Brodosplit

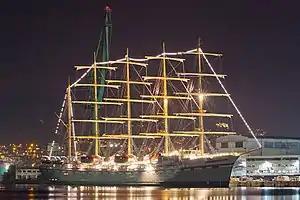
"Flying Clipper" in her finishing stages

Yard number 468, due for delivery to a French client SNCM in 2011, is a 41,300GT, 180-metre-long Ro-Pax vessel with twelve decks, for 750 passengers, with 2,500 lane metres for vehicles and a helipad on the top deck. With a selling price of over $150 million, it is the most expensive ship ever built in Croatia.